Bugyō

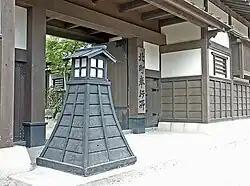
Reconstruction of the residence of the North Edo machi-bugyō in present-day Tokyo.

In the Heian period (794–1185), the post or title of "bugyō" would be applied only to an official with a set task; once that task was complete, the officer would cease to be called "bugyō". However, in the Kamakura period (1185–1333) and later, continuing through the end of the Edo period (1603–1868), posts and titles came to be created on a more permanent and regular basis. Over time, there came to be 36 "bugyō" in the bureaucracy of the Kamakura shogunate.